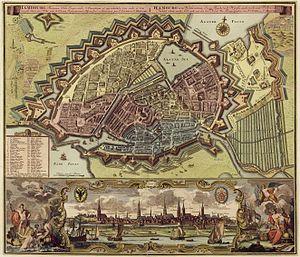
Covens & Mortier était une maison d'édition de cartes du XVIIIᵉ siècle. L'entreprise fut créée par Johannes Covens I et Cornelis Mortier et était située au Vijgendam à Amsterdam.